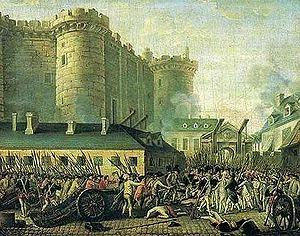
Pierre Claude Pajol, né « Pajot » le 3 février 1772 à Besançon et mort le 20 mars 1844 à Paris, est un général d'Empire et homme politique français. Il est l'une des grandes figures de la cavalerie légère de Napoléon Iᵉʳ.
L’histoire de Paris est liée à la conjonction de plusieurs facteurs géographiques et politiques. C'est Clovis qui décide, au VIᵉ siècle, d'installer les organes fixes du pouvoir politique du royaume dans la petite cité des Parisii. Cette position de capitale sera confirmée par les Capétiens, après une parenthèse de deux siècles durant l'époque Carolingienne.
Louis XVI, né le 23 août 1754 à Versailles et mort guillotiné le 21 janvier 1793 à Paris, est roi de France et de Navarre du 10 mai 1774 au 6 novembre 1789, puis roi des Français jusqu’au 21 septembre 1792. Il est le dernier roi de France de la période dite de l'Ancien Régime.
"L'époque moderne ou les « temps modernes », couvre l'époque historique qui débute à la fin du Moyen Âge située, selon les historiens, en 1453 à la chute de Constantinople ou en 1492 avec la découverte de l'Amérique par Christophe Colomb et qui se termine, selon la périodisation à ""la française"", en 1792 avec la chute de la monarchie et la proclamation de la Première République.
À l’aube de la Terreur, en 1793, la Commune de Paris nomma une petite quinzaine de policiers pour encadrer toutes les activités des Parisiens.